History and culture of Thrippunithura

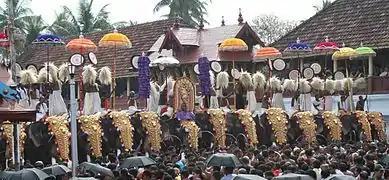
Caparisoned elephants during Sree Poornathrayesa temple

Thripunithura is also known as the Land of temples. The famous Sree Poornathrayesa temple is one of the famous temples in our India.Sree Poornathrayeesa, the deity of Poornathrayeesa temple, is in the form of "Santhana Gopala Moorthy" as told in the Bhagavatha. It is believed those worship him truly, will be blessed with children.It is also believed that the temple Thantri's family, (belonging to puliyannoor mana) is the next generations of the Brahmana of the Santhana Gopalam story.